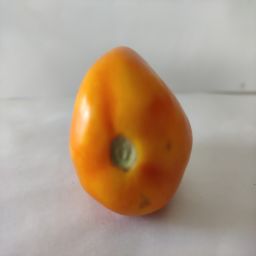
Crop: Tomato
Quality: Ripe